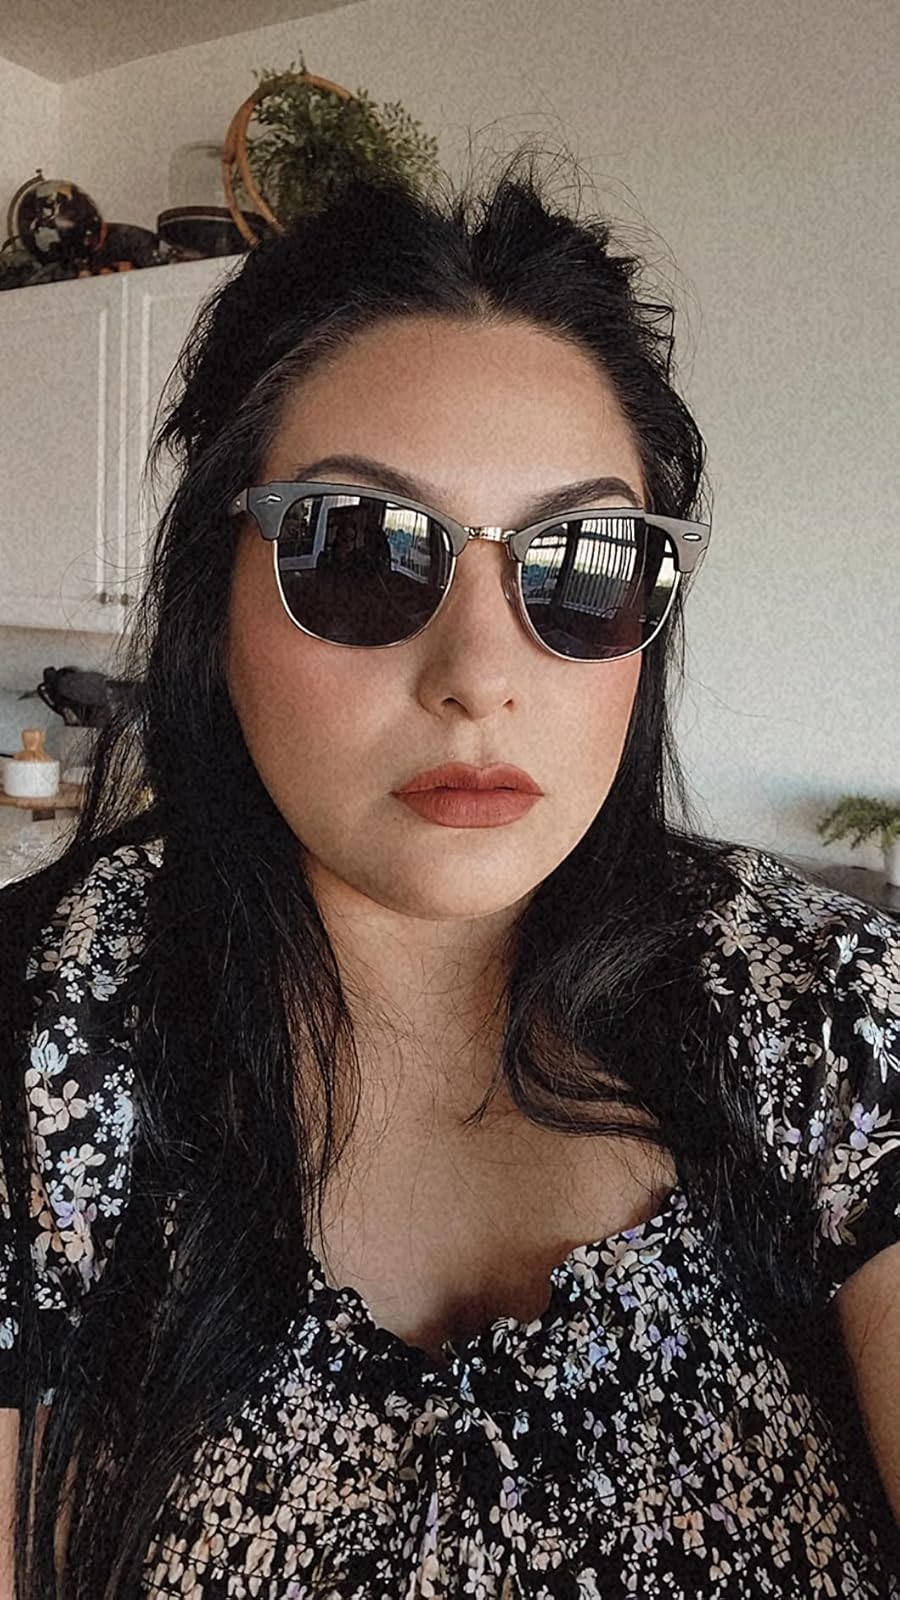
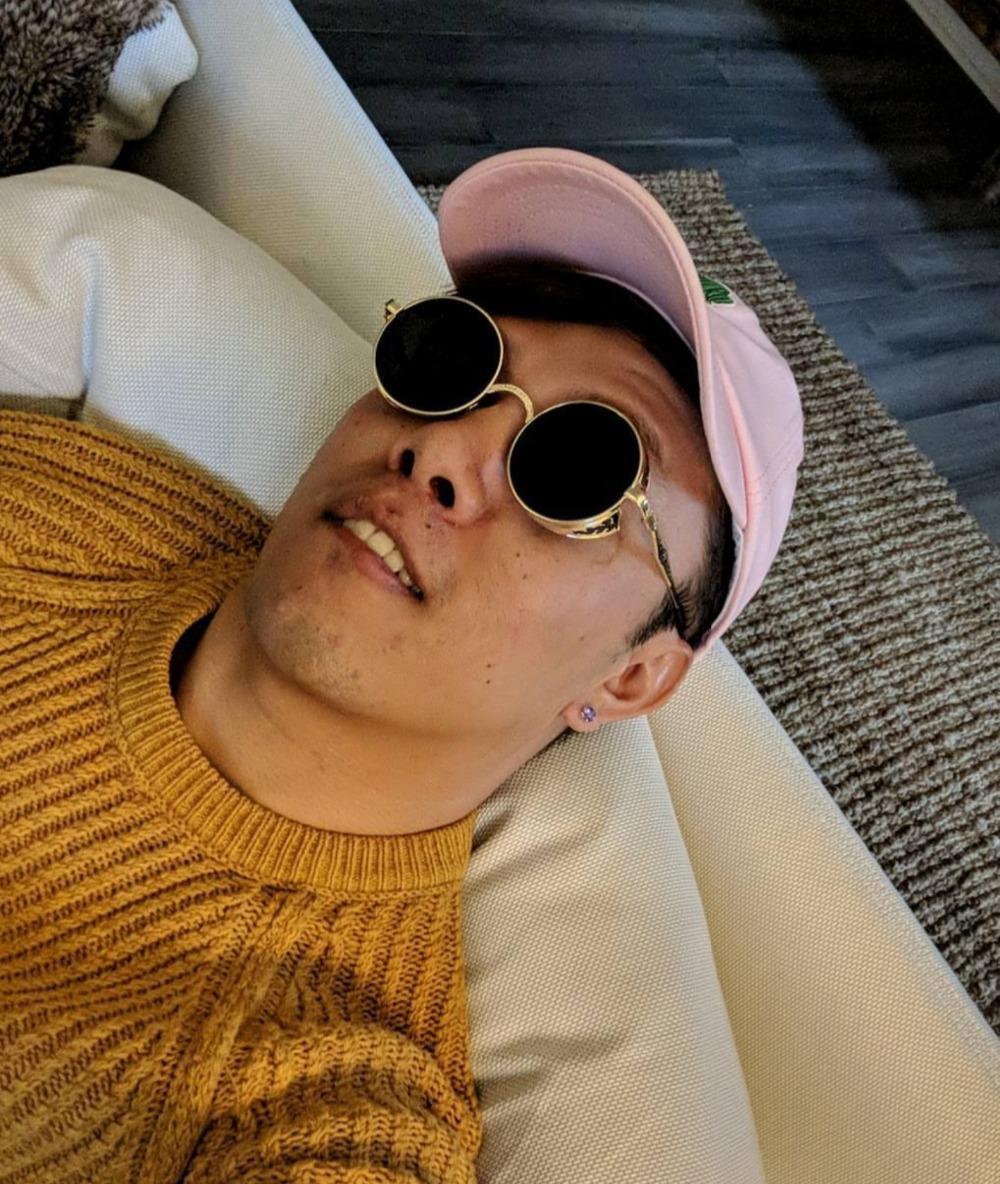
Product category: accessories_sunglasses
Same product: no